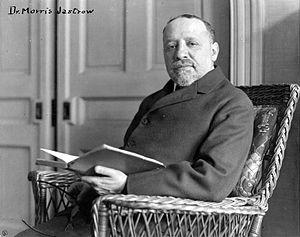
Morris Jastrow, Jr. est un orientaliste américain des XIXᵉ et XXᵉ siècles.